Frédéric Darras

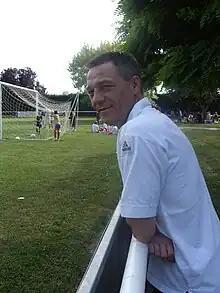
Darras in 2009

Frédéric Darras (19 August 1966 – 27 October 2010) was a French football defender who played over 200 matches in Ligue 1 and had a spell playing in the English First Division.